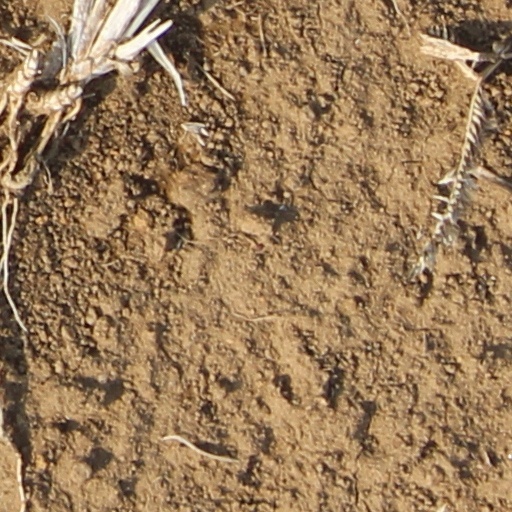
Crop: wheat